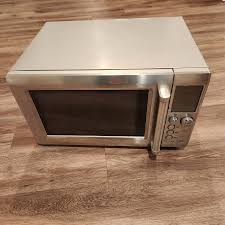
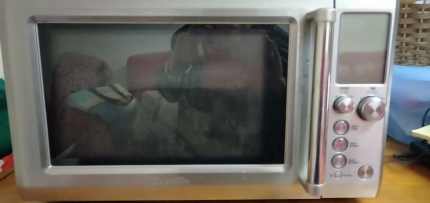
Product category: misc
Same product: yes